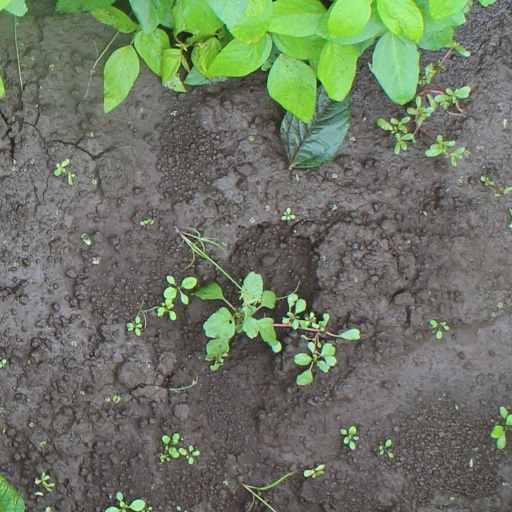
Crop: soybean